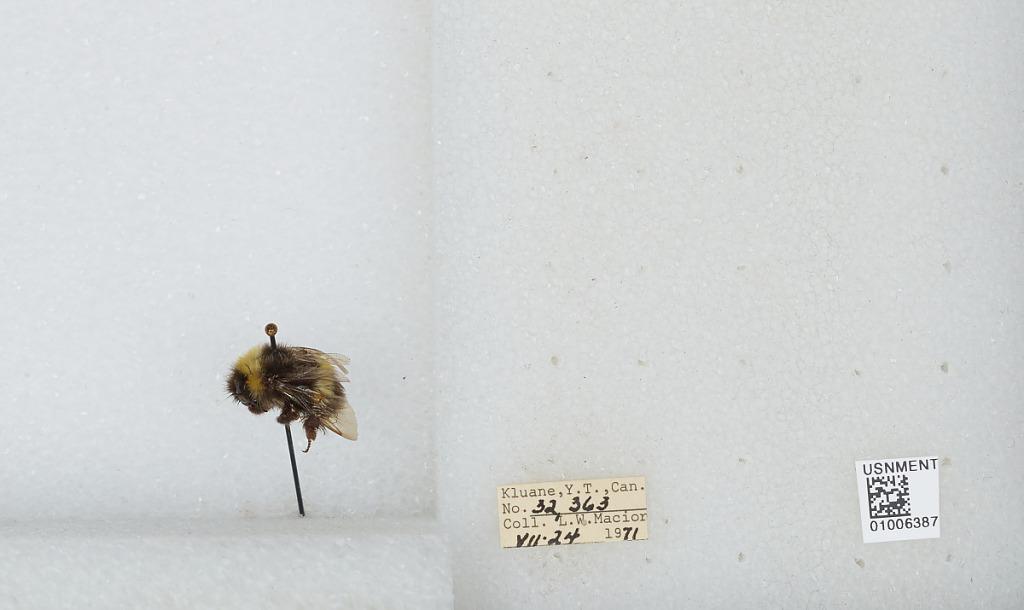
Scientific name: Bombus (Bombus) lucorum (Linnaeus)
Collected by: L. Macior
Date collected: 1971-7-24
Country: Canada
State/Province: Yukon Territory
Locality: Kluane
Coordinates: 60.75, -139.5